War crimes in occupied Poland during World War II

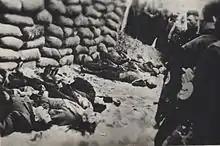
Public execution of 10 Polish hostages by German troops in Gąbin, 15 June 1941

Along with civilians, captured Polish Army soldiers were also massacred. On the very first day of invasion (1 September 1939), Polish prisoners of war (POWs) were murdered by the "Wehrmacht" at Pilchowice, Czuchów, Gierałtowice, Bojków, Lubliniec, Kochcice, Zawiść, Ornontowice and Wyry; such atrocities would continue throughout the invasion. The German army did not consider captured servicemen to be combatants because they fought differently from them, often avoiding direct confrontation in favor of guerrilla tactics in the face of overwhelming force. Historian Tadeusz Piotrowski estimated over 1,000 POWs executed by the Wehrmacht, while Timothy Snyder, an American historian wrote that over 3,000 Polish POWs were killed in 63 separate shooting actions in which they were often forced to take their uniforms off, and estimate shared by Jochen Böhler. On top of executions by regular troops, more mass killings were conducted in remote areas by the newly formed "Einsatzgruppen" totalling 3,000 men aided by the "Selbstschutz" volunteer executioners, bringing the total number of killing operations to 16,000 before the end of September 1939. Before the end of the year, over 45,000 Poles had been murdered in occupied territories.